Vanessa Carlton

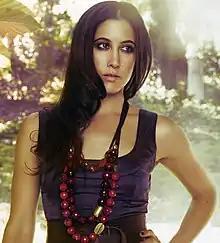
Carlton in 2010

Vanessa Lee Carlton (born August 16, 1980) is an American singer-songwriter and pianist. Her debut album, "Be Not Nobody" (2002), was released by A&M Records and peaked at number five on the "Billboard" 200. It spawned the hit song "A Thousand Miles", which spent 41 weeks on the "Billboard" Hot 100 and earned three Grammy nominations, and the singles "Ordinary Day" and "Pretty Baby". Her next album, "Harmonium" (2004), debuted at number 33 on the "Billboard" 200. After A&M pressured Carlton and influenced "Harmonium", she departed the label in 2005.